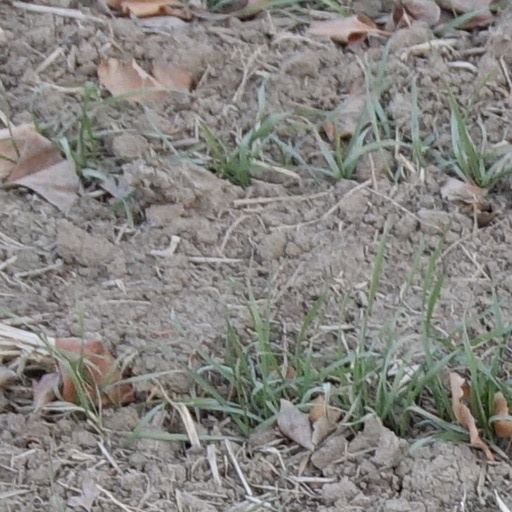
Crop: wheat